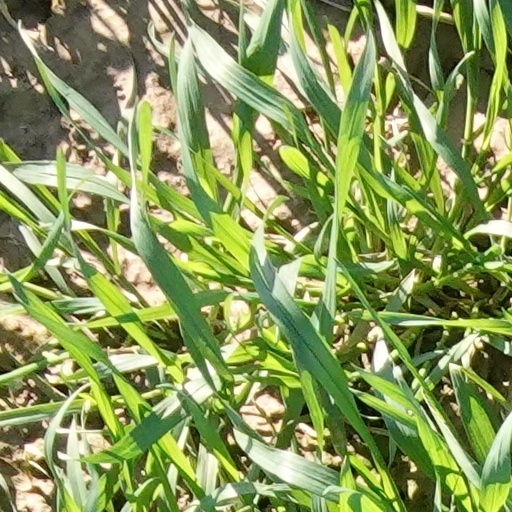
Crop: wheat